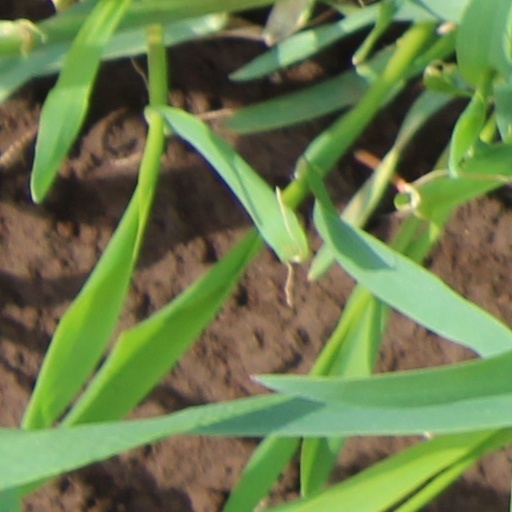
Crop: wheat